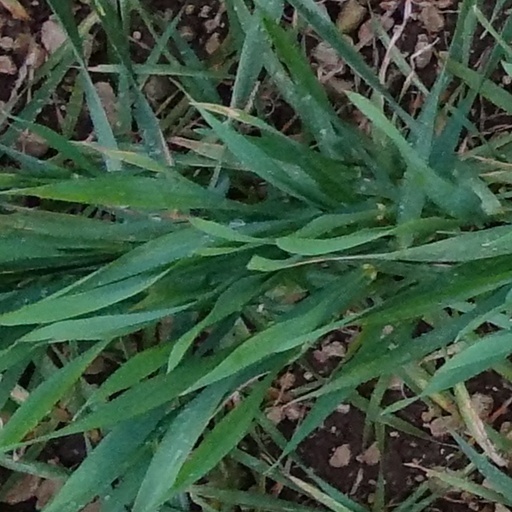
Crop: wheat